No decision

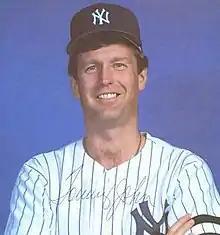
Tommy John had 188 no decisions during his MLB career.

The above examples highlight how events that happen "after" starting pitchers have left the game can affect whether they receive a decision (win or loss) or no decision. This is one reason that wins and losses are generally viewed by baseball statisticians as being an unreliable indicator of pitching effectiveness.